South Pacific (1958 film)

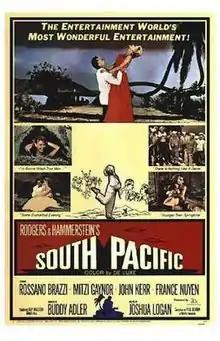
Theatrical release poster

South Pacific is a 1958 American romantic musical film based on the 1949 Rodgers and Hammerstein musical "South Pacific", which in turn is loosely based on James A. Michener's 1947 short-story collection "Tales of the South Pacific". The film, directed by Joshua Logan, stars Rossano Brazzi, Mitzi Gaynor, John Kerr and Ray Walston in the leading roles with Juanita Hall as Bloody Mary, the part that she had played in the original stage production. The film was nominated for three Academy Awards, winning the Academy Award for Best Sound for Fred Hynes. It is set in 1943, during World War II, on an island in the South Pacific.